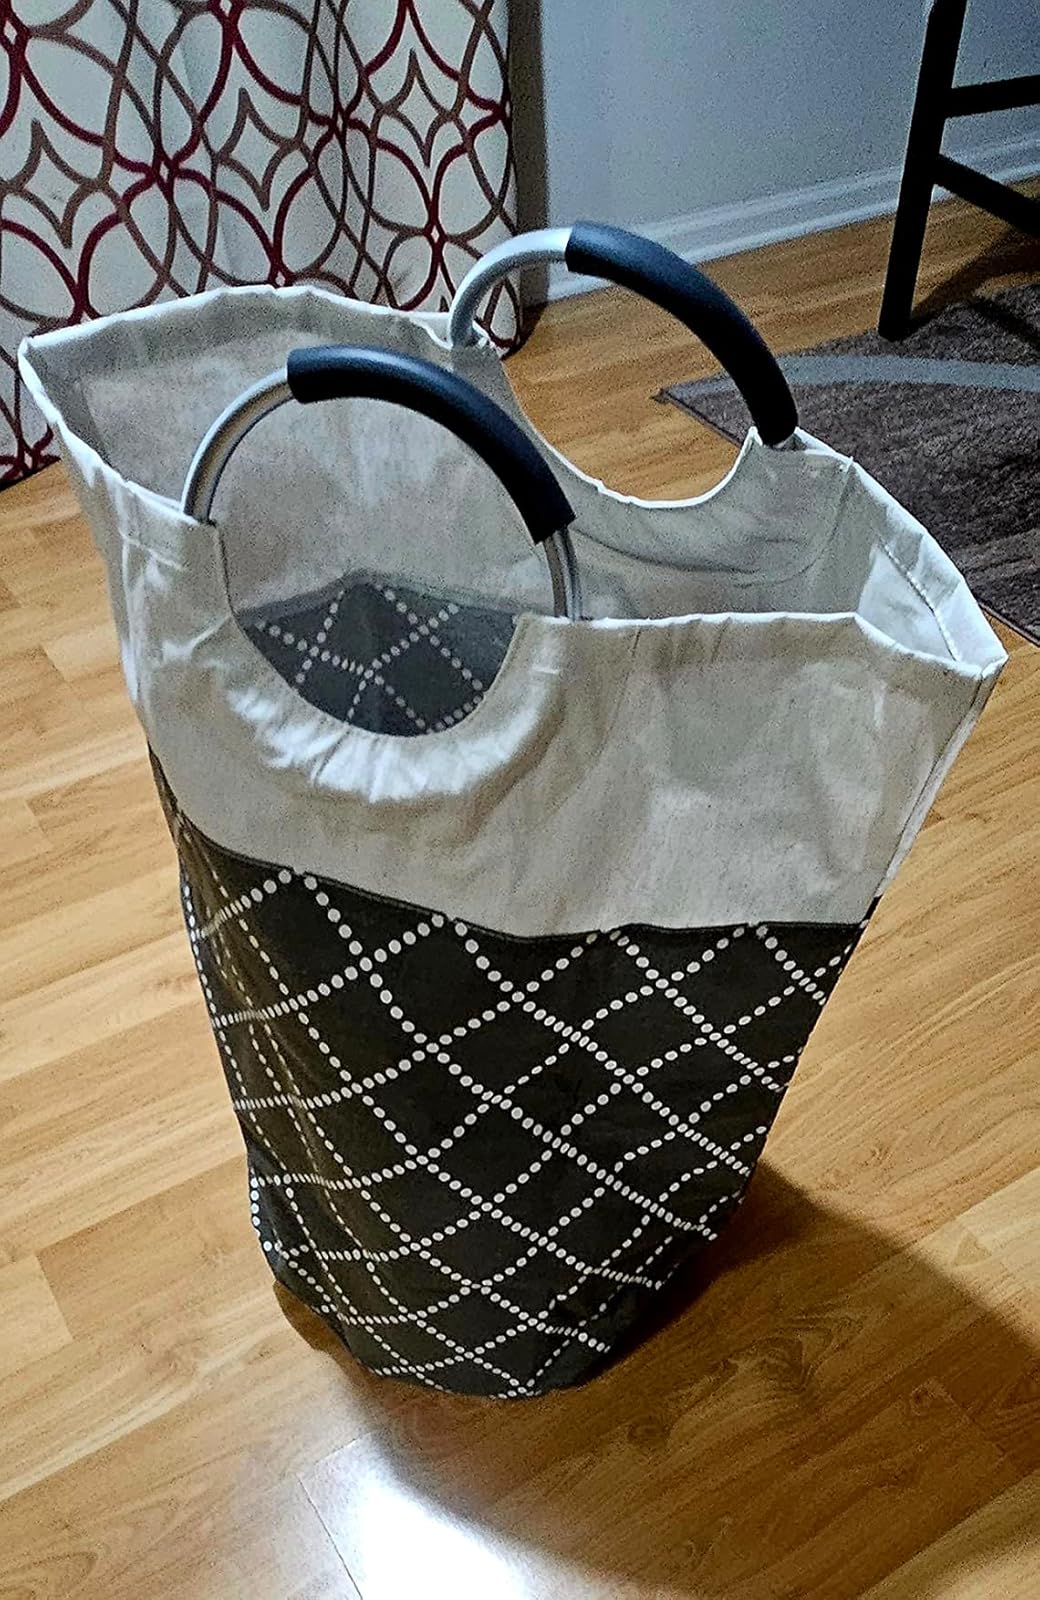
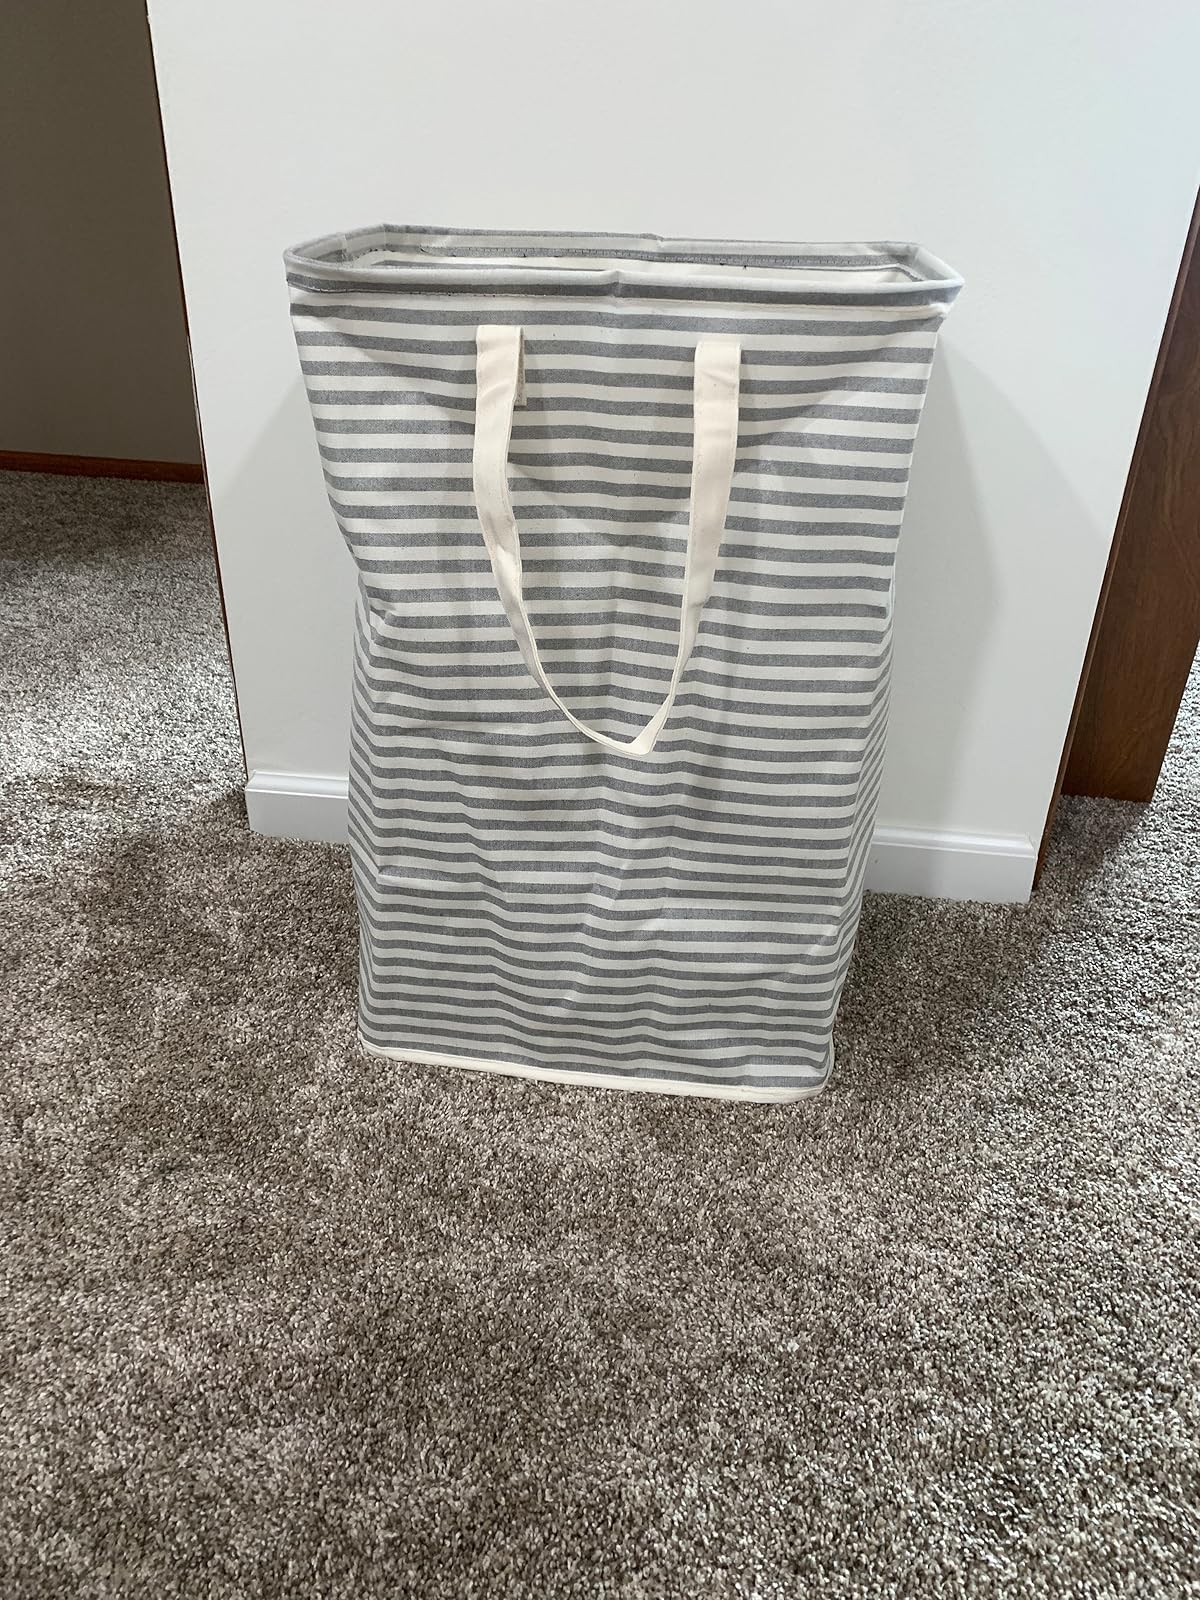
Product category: items_hamper
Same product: no